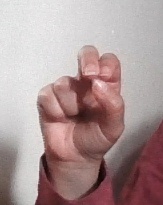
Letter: gaaf